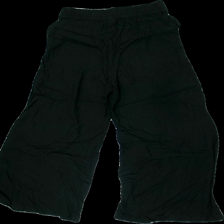
View: back
Type: Trousers
Category: Ladies
Brand: Kappahl
Colors: Black
Material: 100% Viscose
Cut: Loose
Size: S
Season: All
Price range: 50-100
Recommended usage: Reuse